Mary Homer

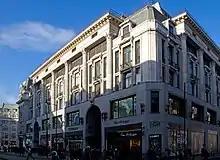
Topshop in London in December 2012

Jane Shepherdson left her role as managing director of Topshop in 2007. After her departure, Mary Homer, who was the commercial director, and Karyn Fenn, the buying director, took on joint managing director roles. Later in 2007, Karyn Fenn left Topshop, leaving Mary Homer as the sole managing director. Following her time at Topshop, Mary Homer transitioned to Chief Executive Officer at The White Company, where she oversees homewares, fashion, and international expansion initiatives.